E. J. Korvette

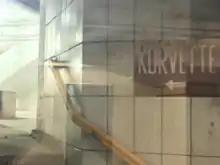
An E.J. Korvette entrance from the tunnel connecting the 33rd Street PATH station and the entrance to the 34th St-Herald Square subway station.

The company used several retailing innovations to propel its rapid growth. It used discounting, even though most discounting was known to be outlawed at the time. Korvette's instituted a membership program, a technique from consumers' cooperatives that had never been applied to a department store before. It also expanded into suburban locations at a time when most department stores were in central business districts.